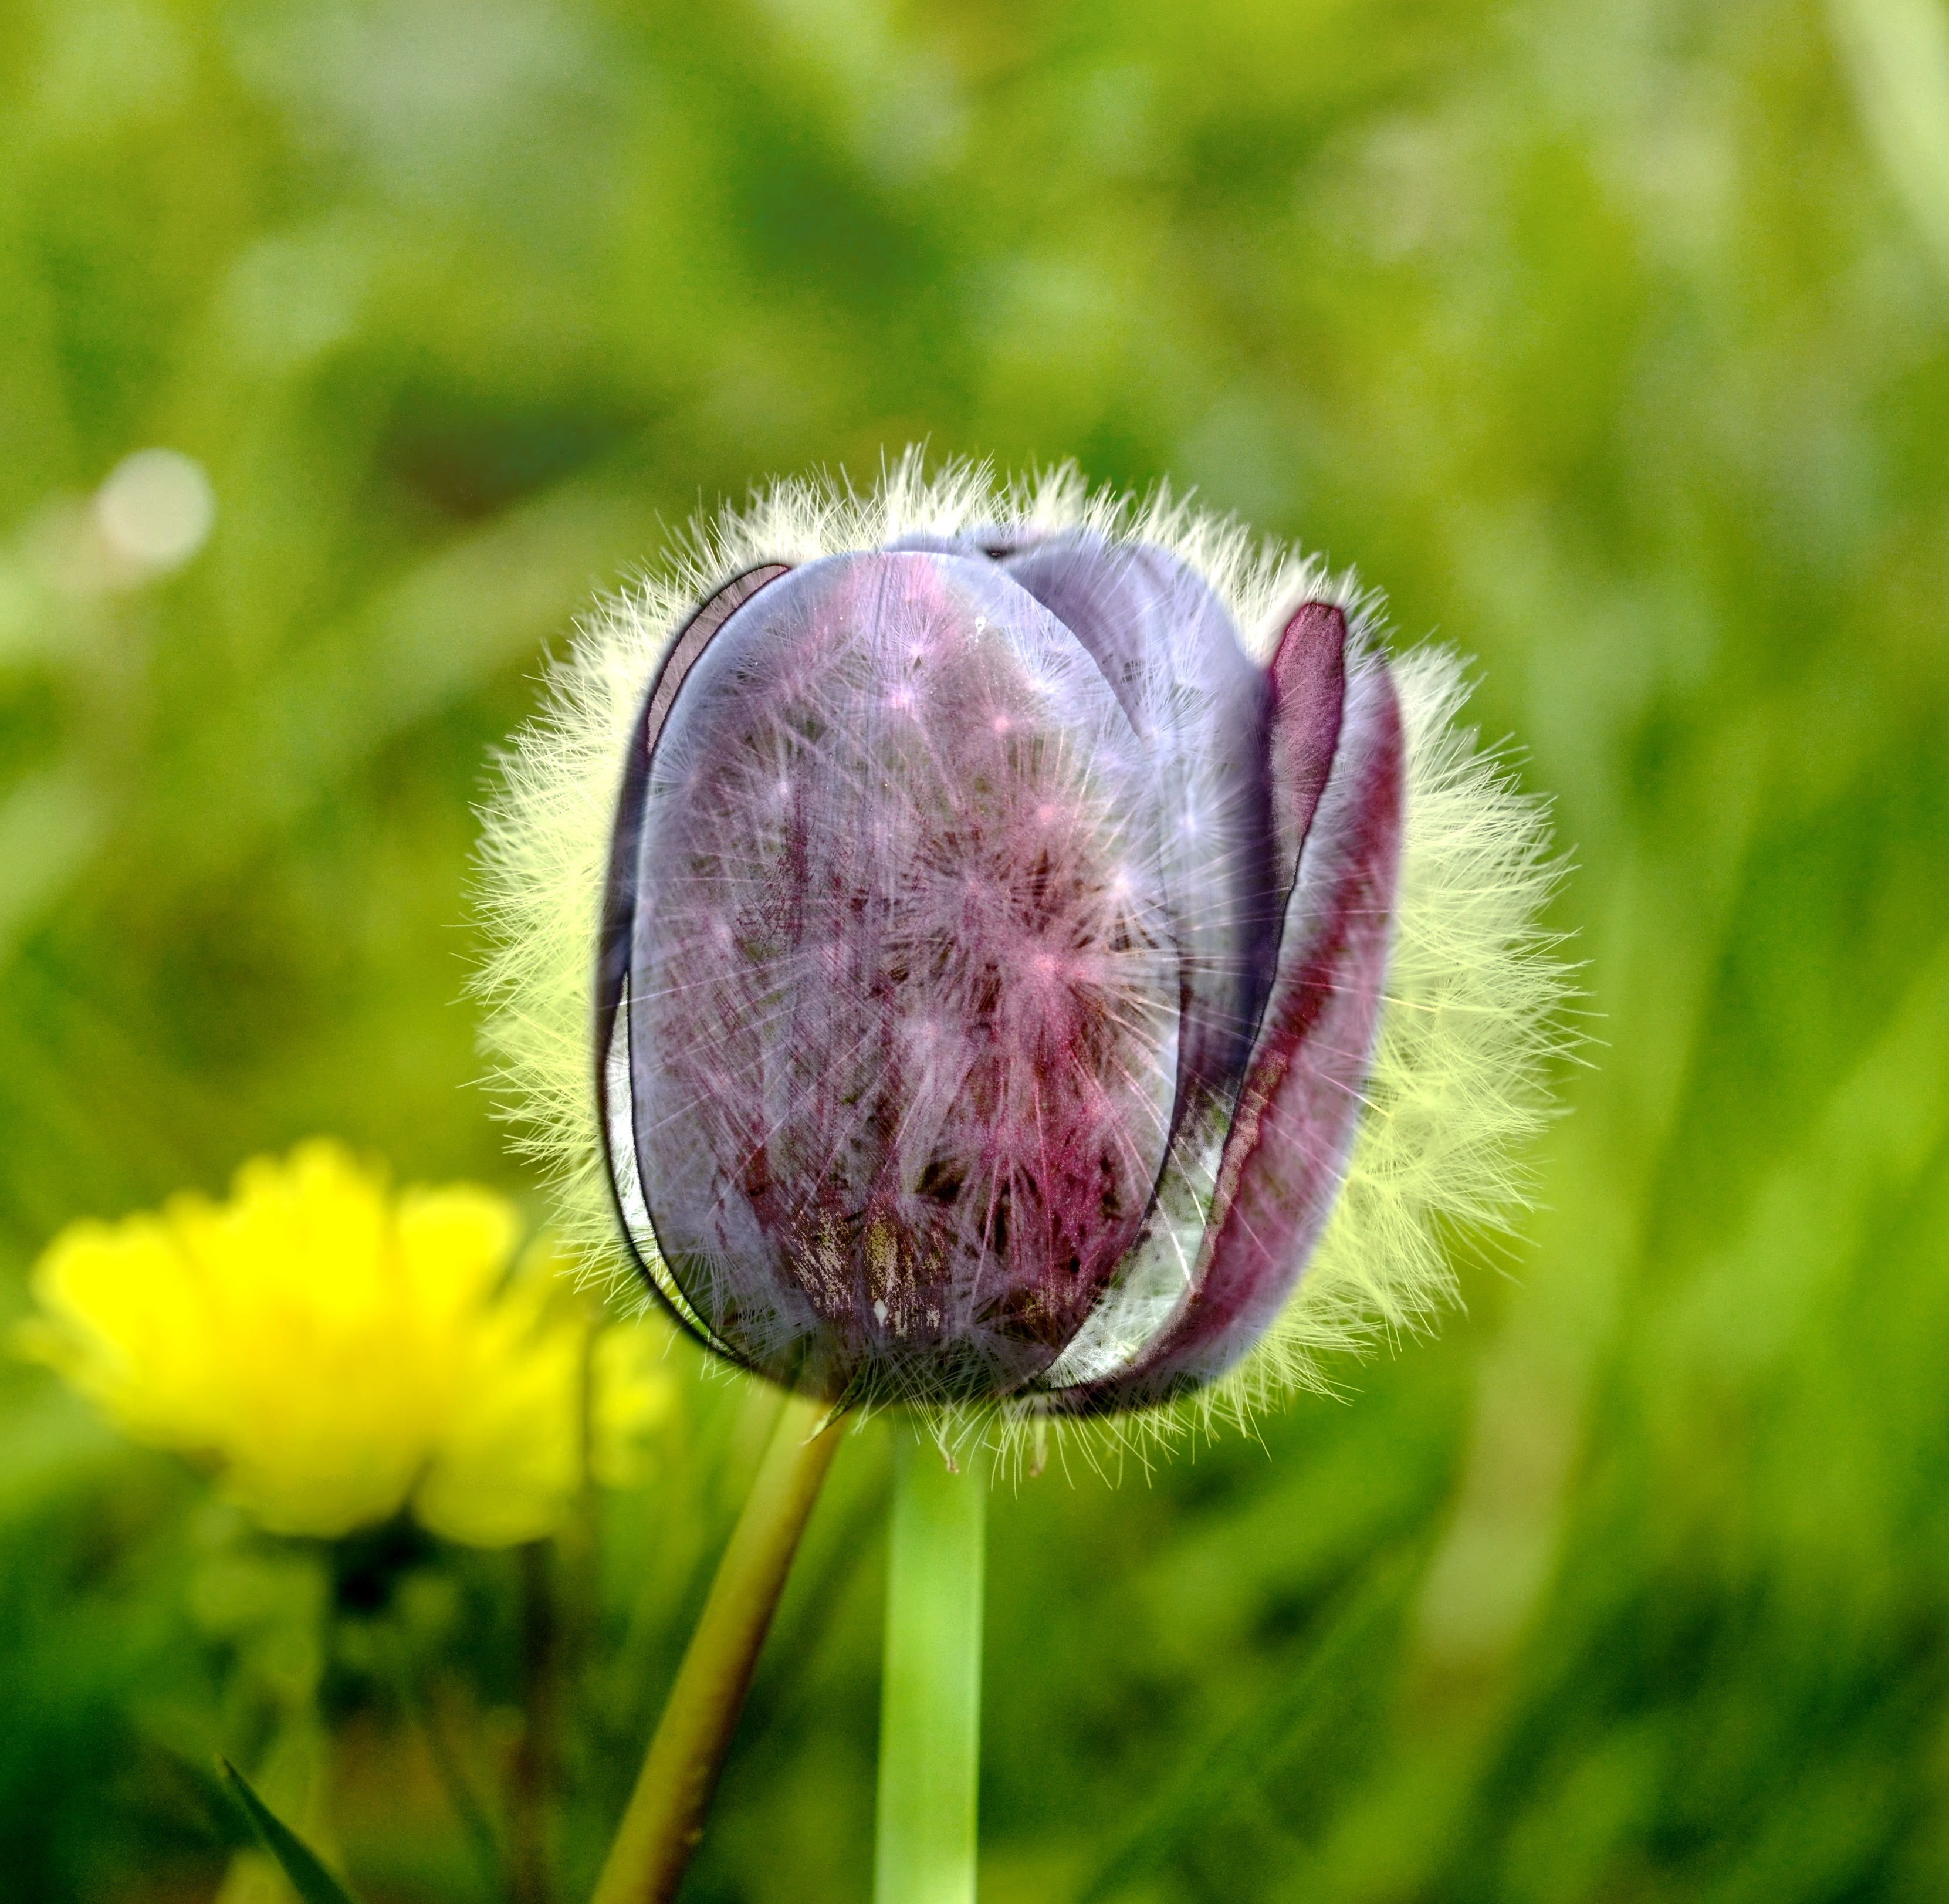
nature, grass, abstract, plant, photography, meadow, dandelion, leaf, flower, petal, tulip, botany, flora, wildflower, close up, eye, poppy, macro photography, flowering plant, plant stem, land plant